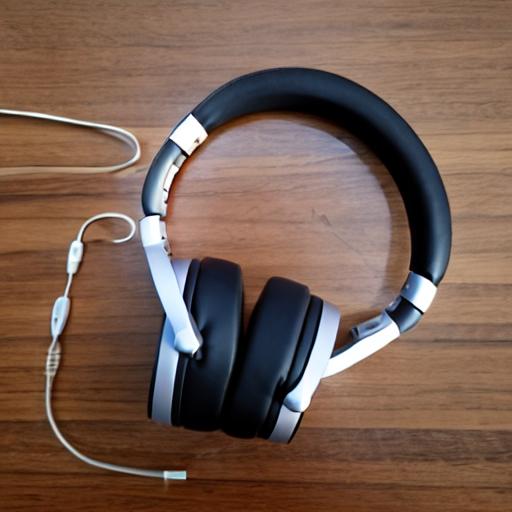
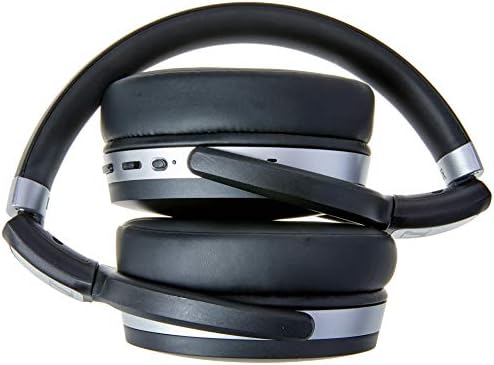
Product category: headphones
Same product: no